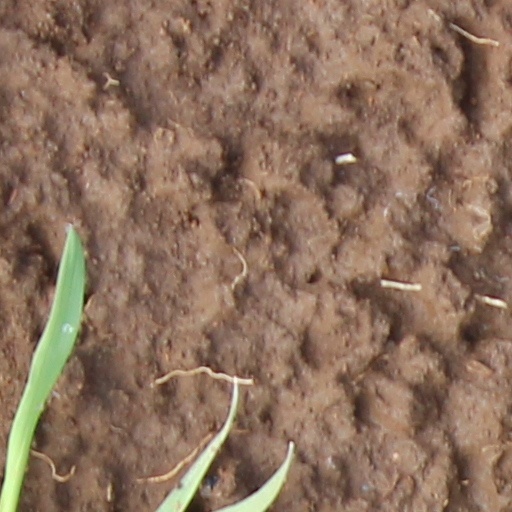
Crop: wheat